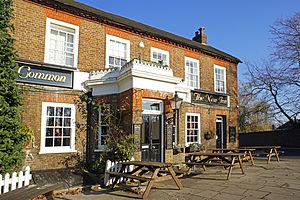
Ham Common est une zone de terres communes à Ham, à Londres. Il s'agit d'une zone de conservation gérée par le London Borough de Richmond upon Thames. Il couvre 48.6 hectares, la deuxième plus grande superficie de terres communes du borough, 0.8 hectares plus petit que Barnes Common. Il est divisé en deux habitats distincts, les prairies et les bois, séparés par l' A307 - Upper Ham Road. C'est une zone d'intérêt écologique, historique et récréatif, désignée réserve naturelle locale.